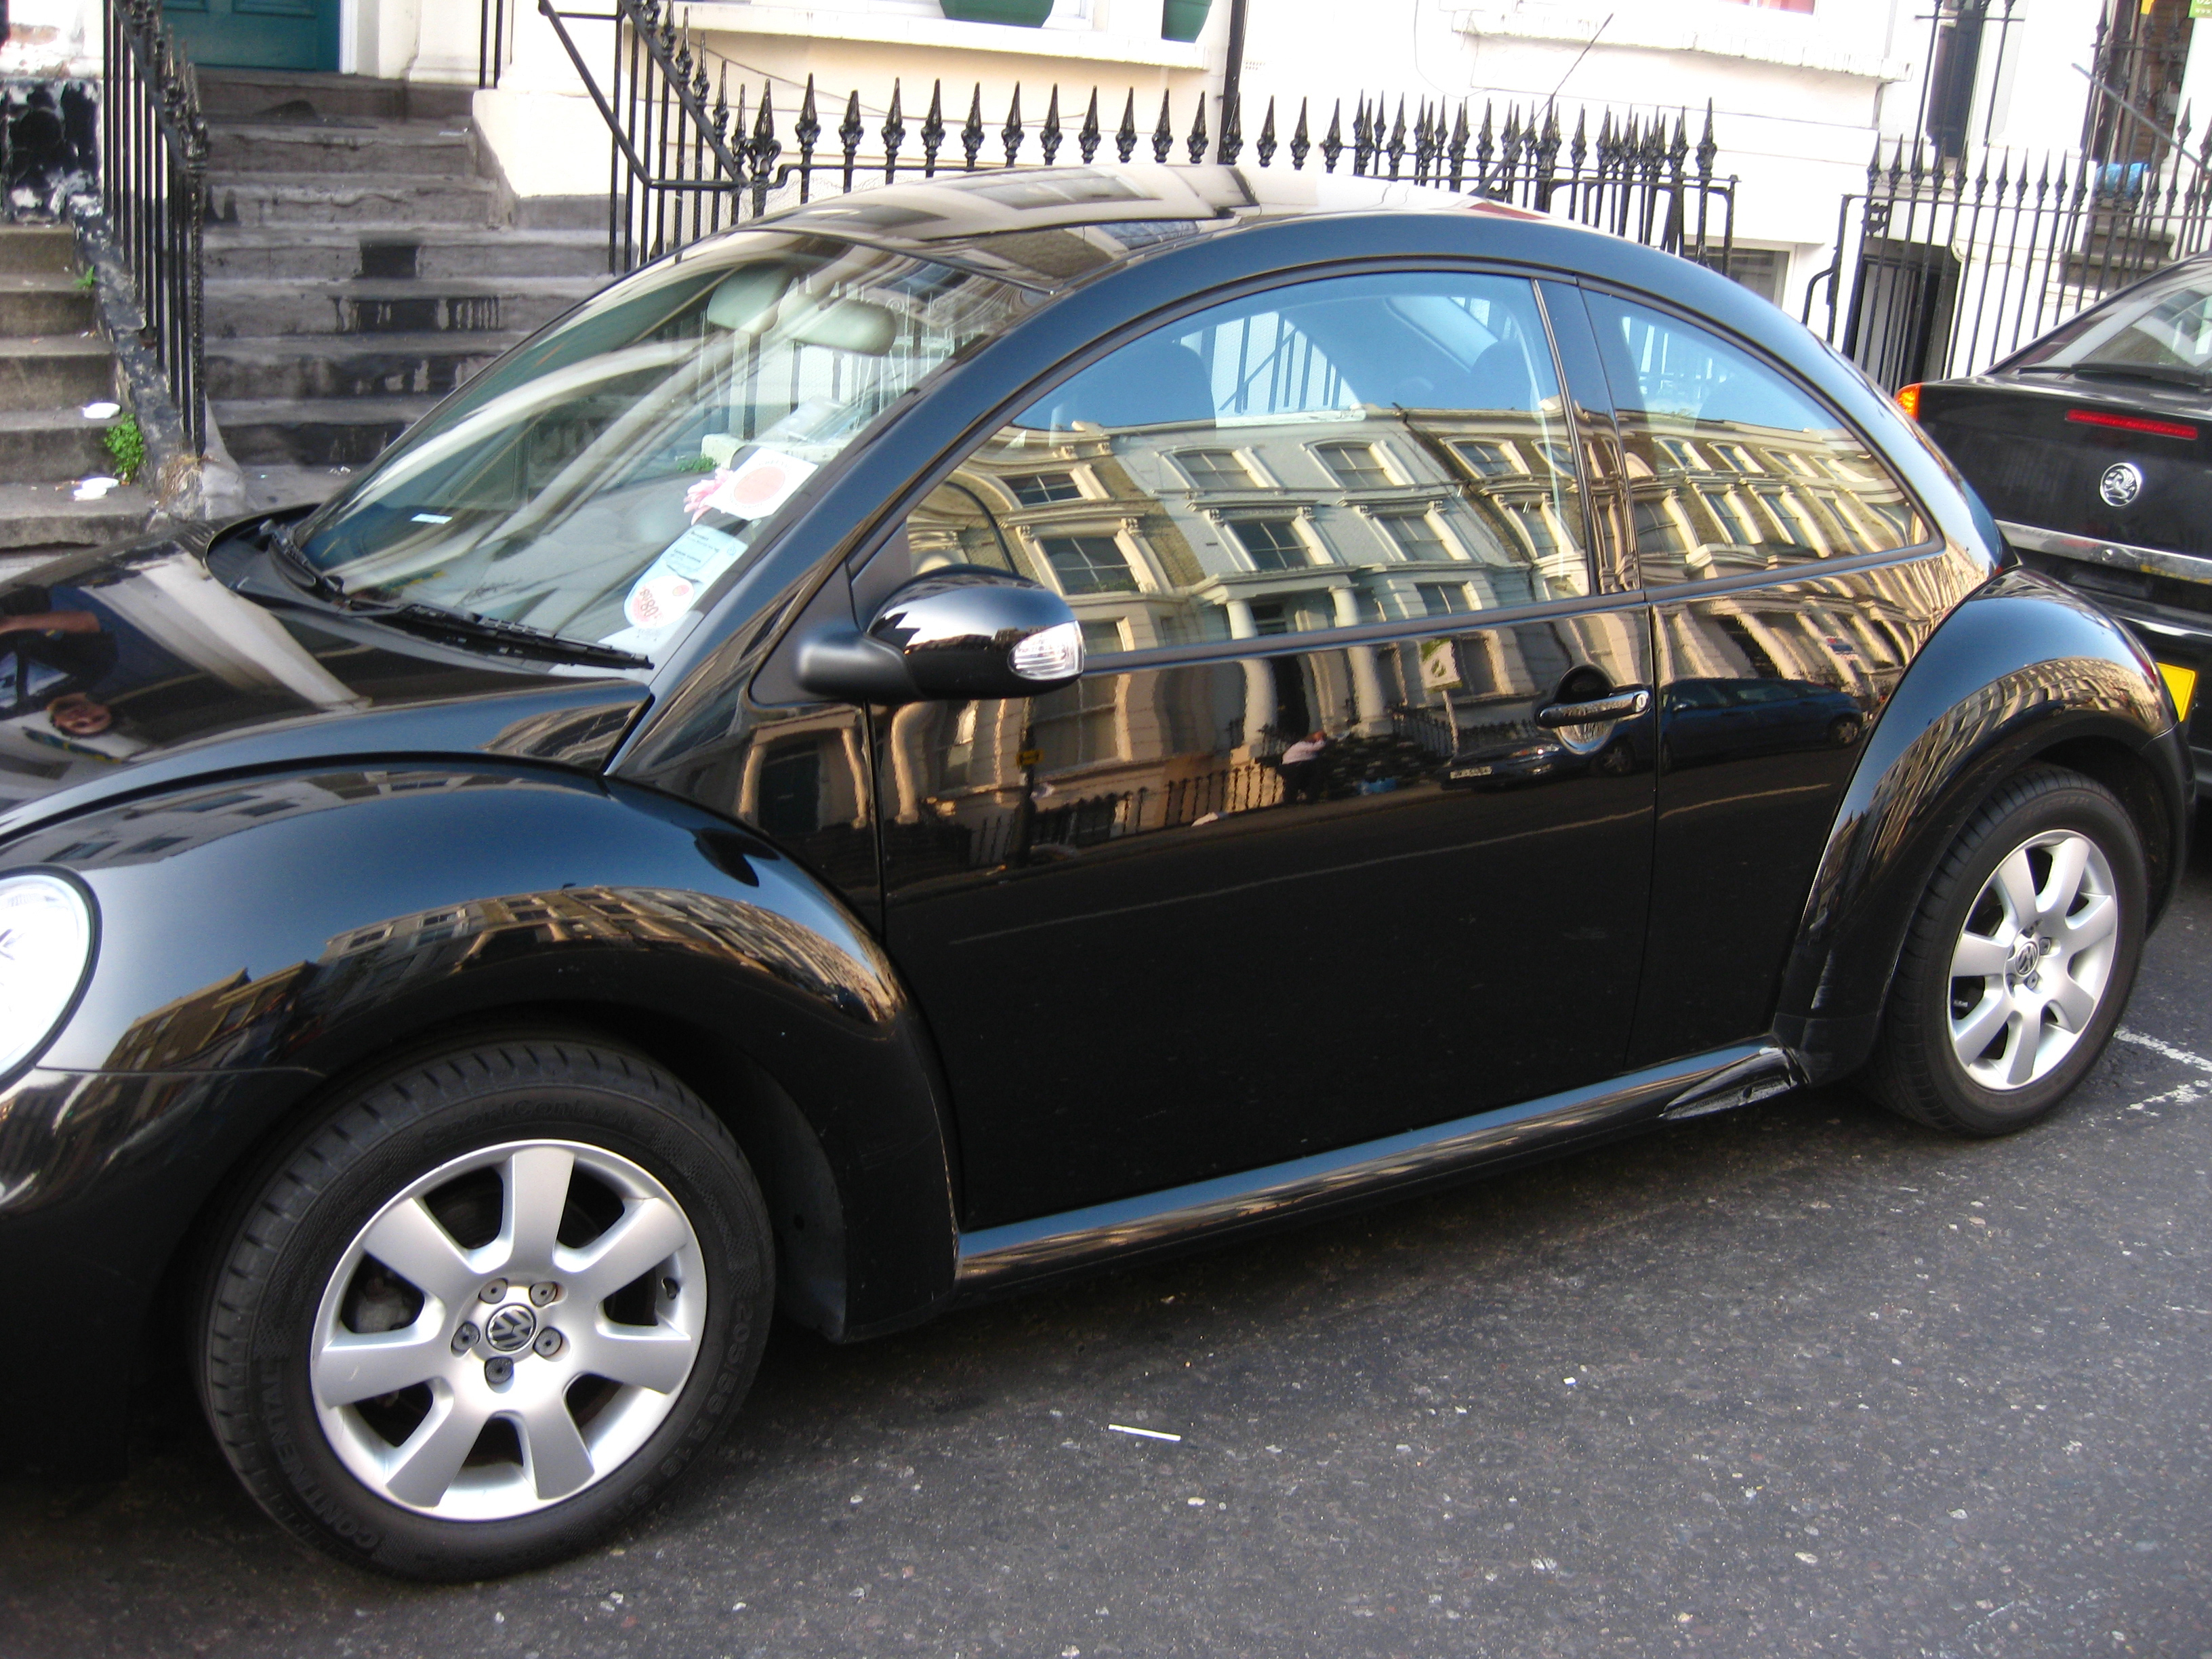
car, wheel, volkswagen, europe, vehicle, uk, england, london, creativecommons, mirror, stock, rim, reflections, sedan, ccby, 2d, carloszgz, cmstoolsphotoring, freeculturalworks, openlicense, freepictures, miroir, espejo, reflejo, reflejos, reflet, reflets, glace, europa, greatbritain, inglaterra, britishisles, unitedkingdom, londres, angleterre, reinounido, royaumeuni, grandebretagne, notags, city car, land vehicle, volkswagen beetle, automobile make, automotive exterior, automotive design, subcompact car, volkswagen new beetle